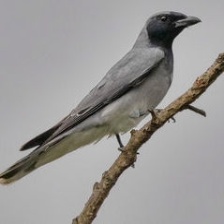
Species: GREY CUCKOOSHRIKE
Scientific name: CORACINA CAESIA